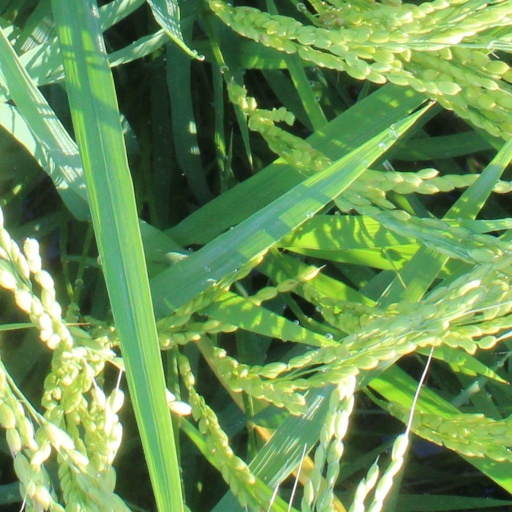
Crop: rice